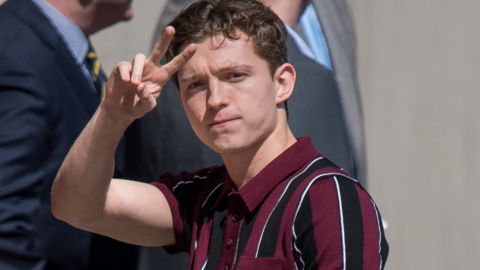
Gender: men